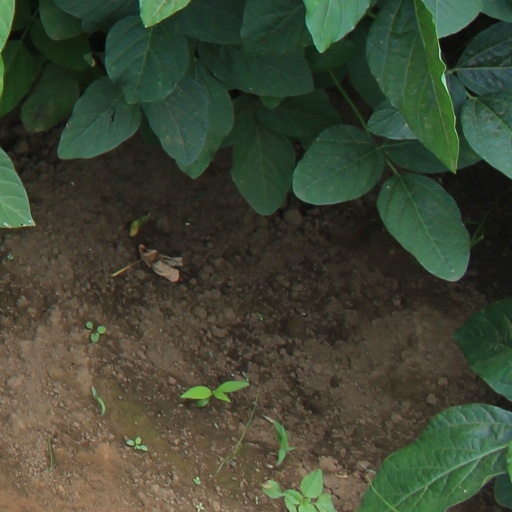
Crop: soybean